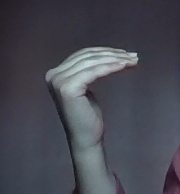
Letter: haa